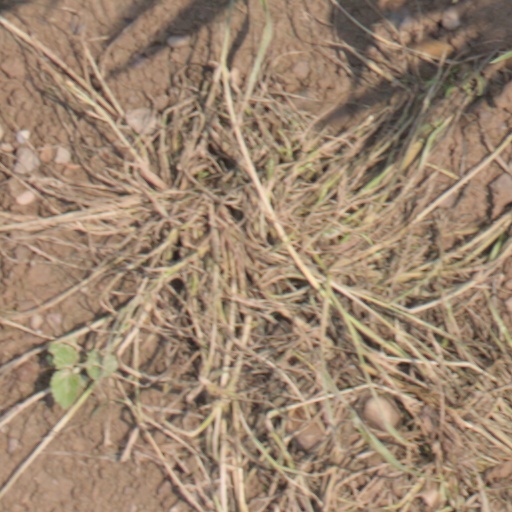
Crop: wheat